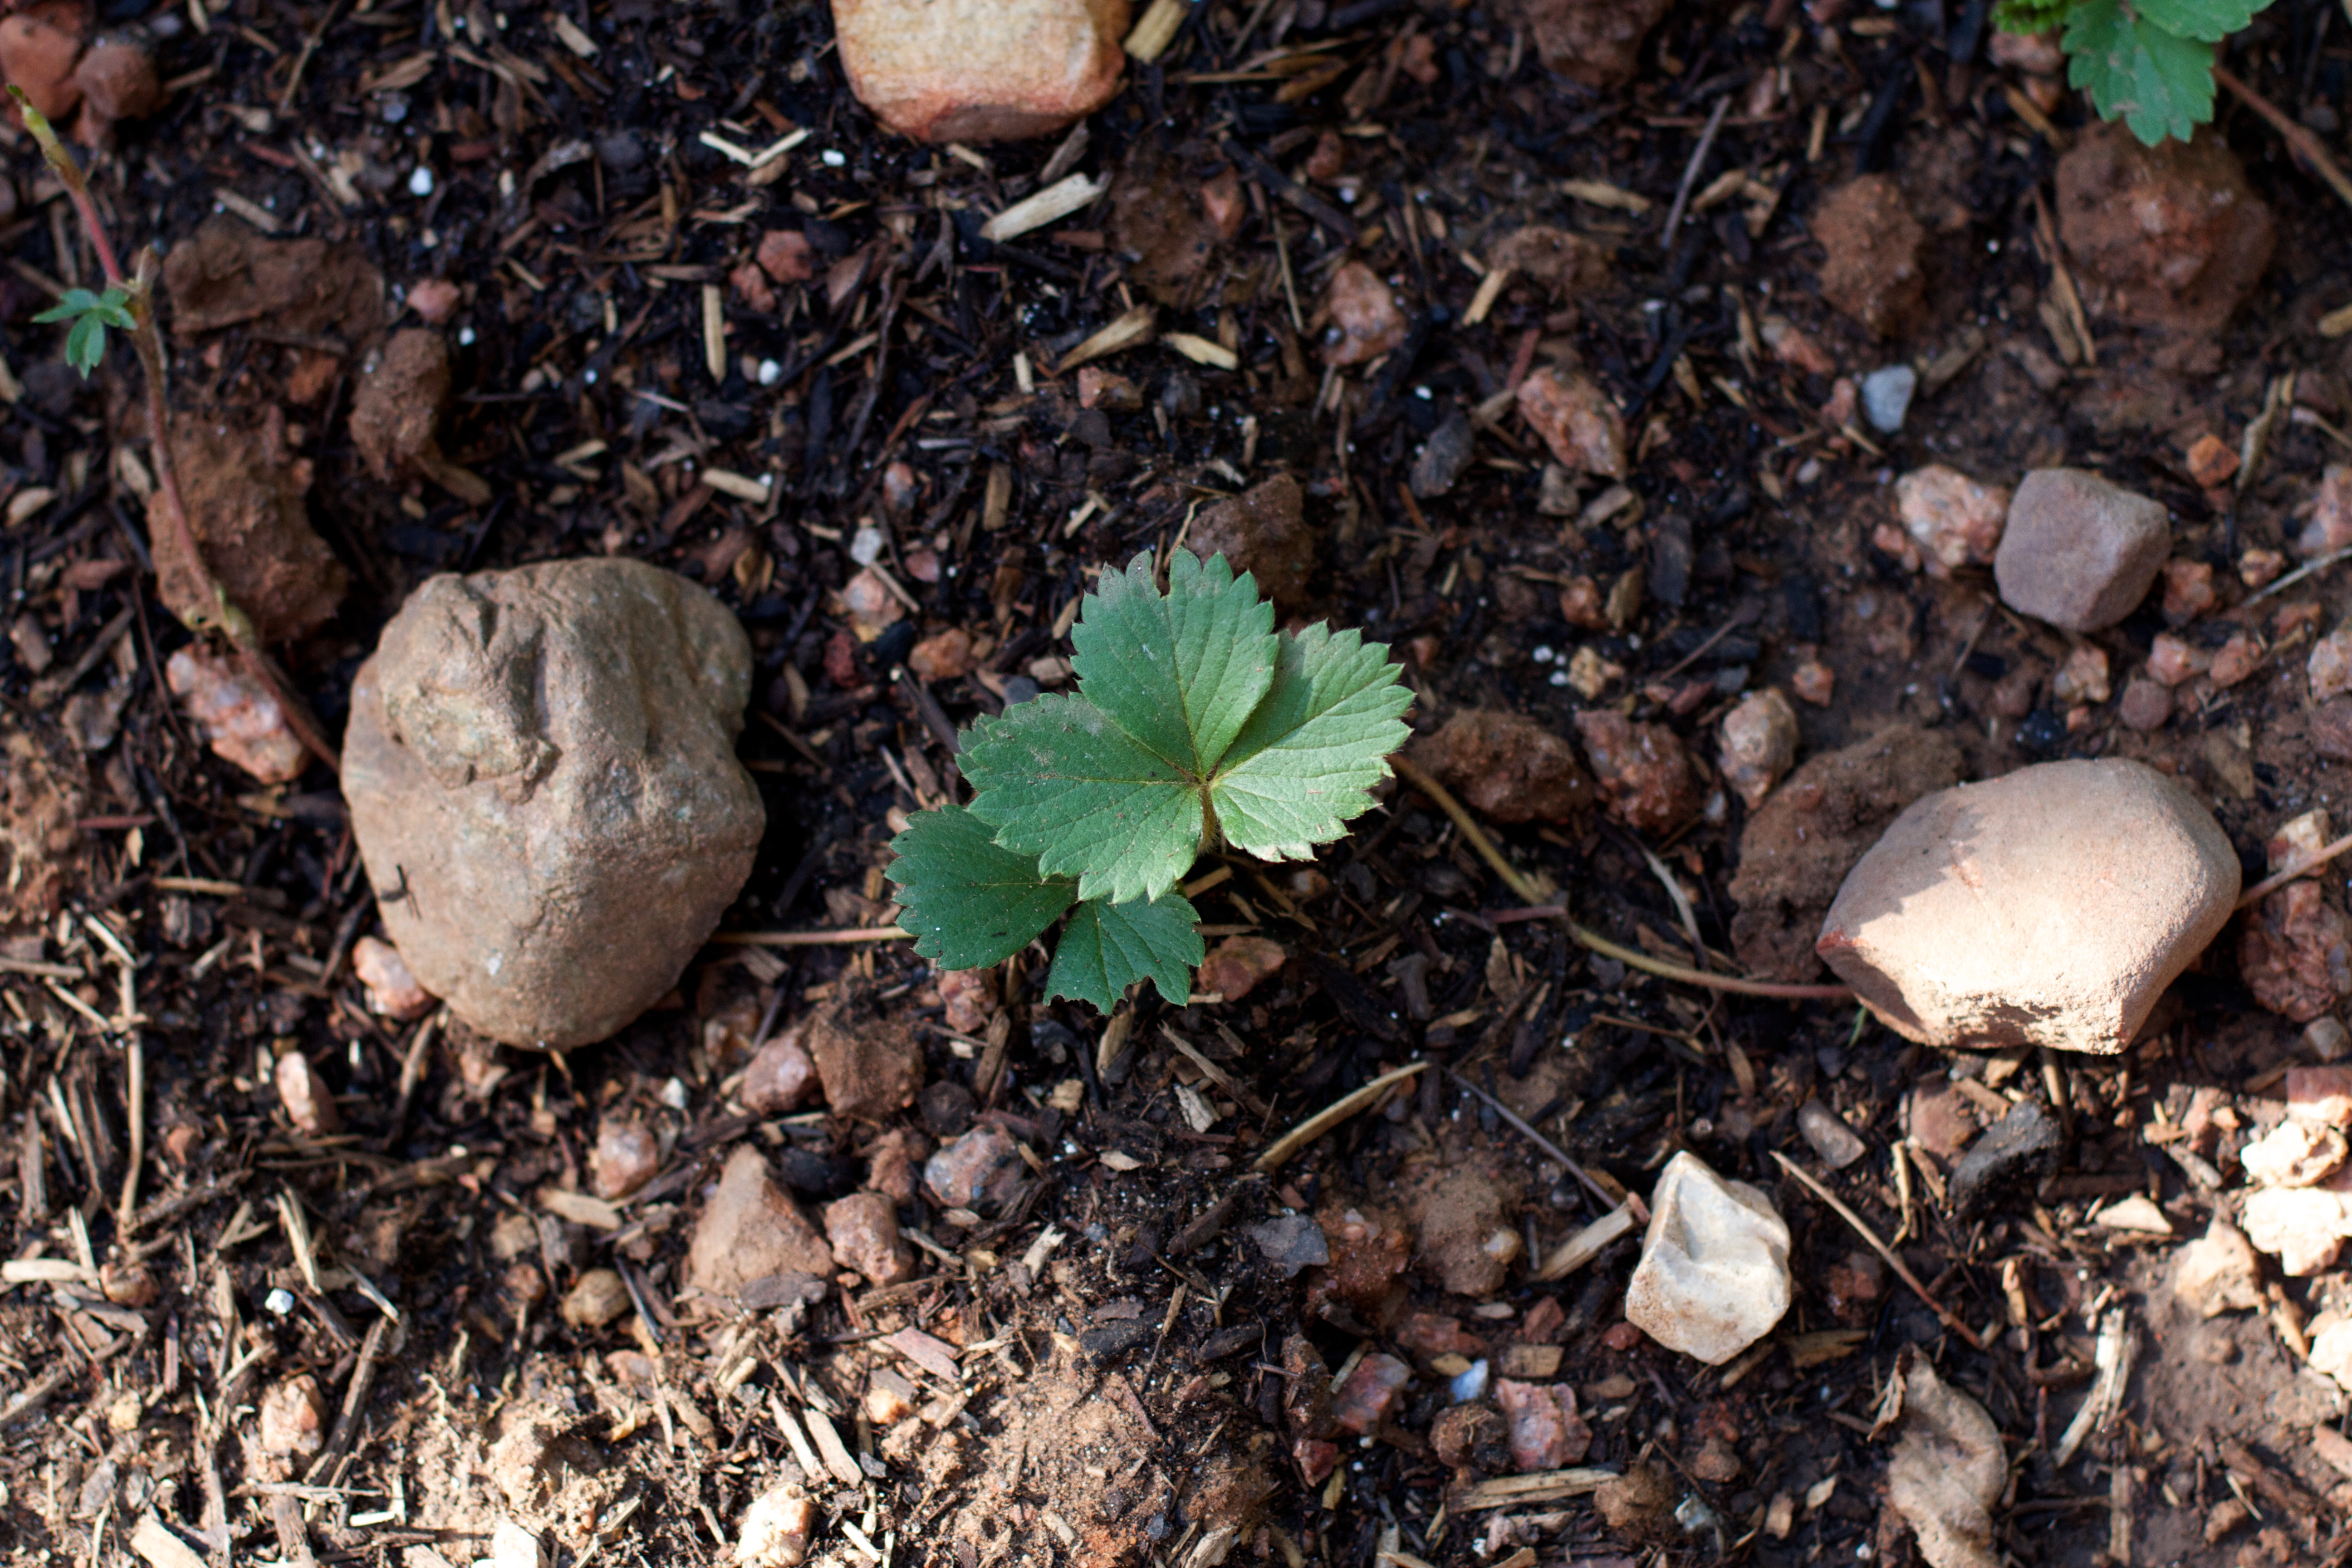
plant, leaf, flower, produce, soil, flora, strawberry, woodland